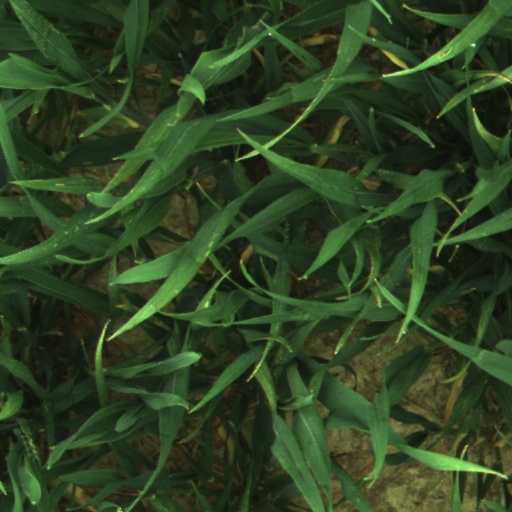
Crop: wheat